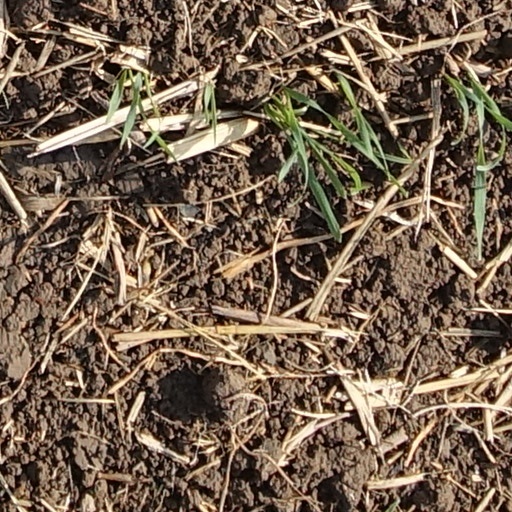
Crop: wheat